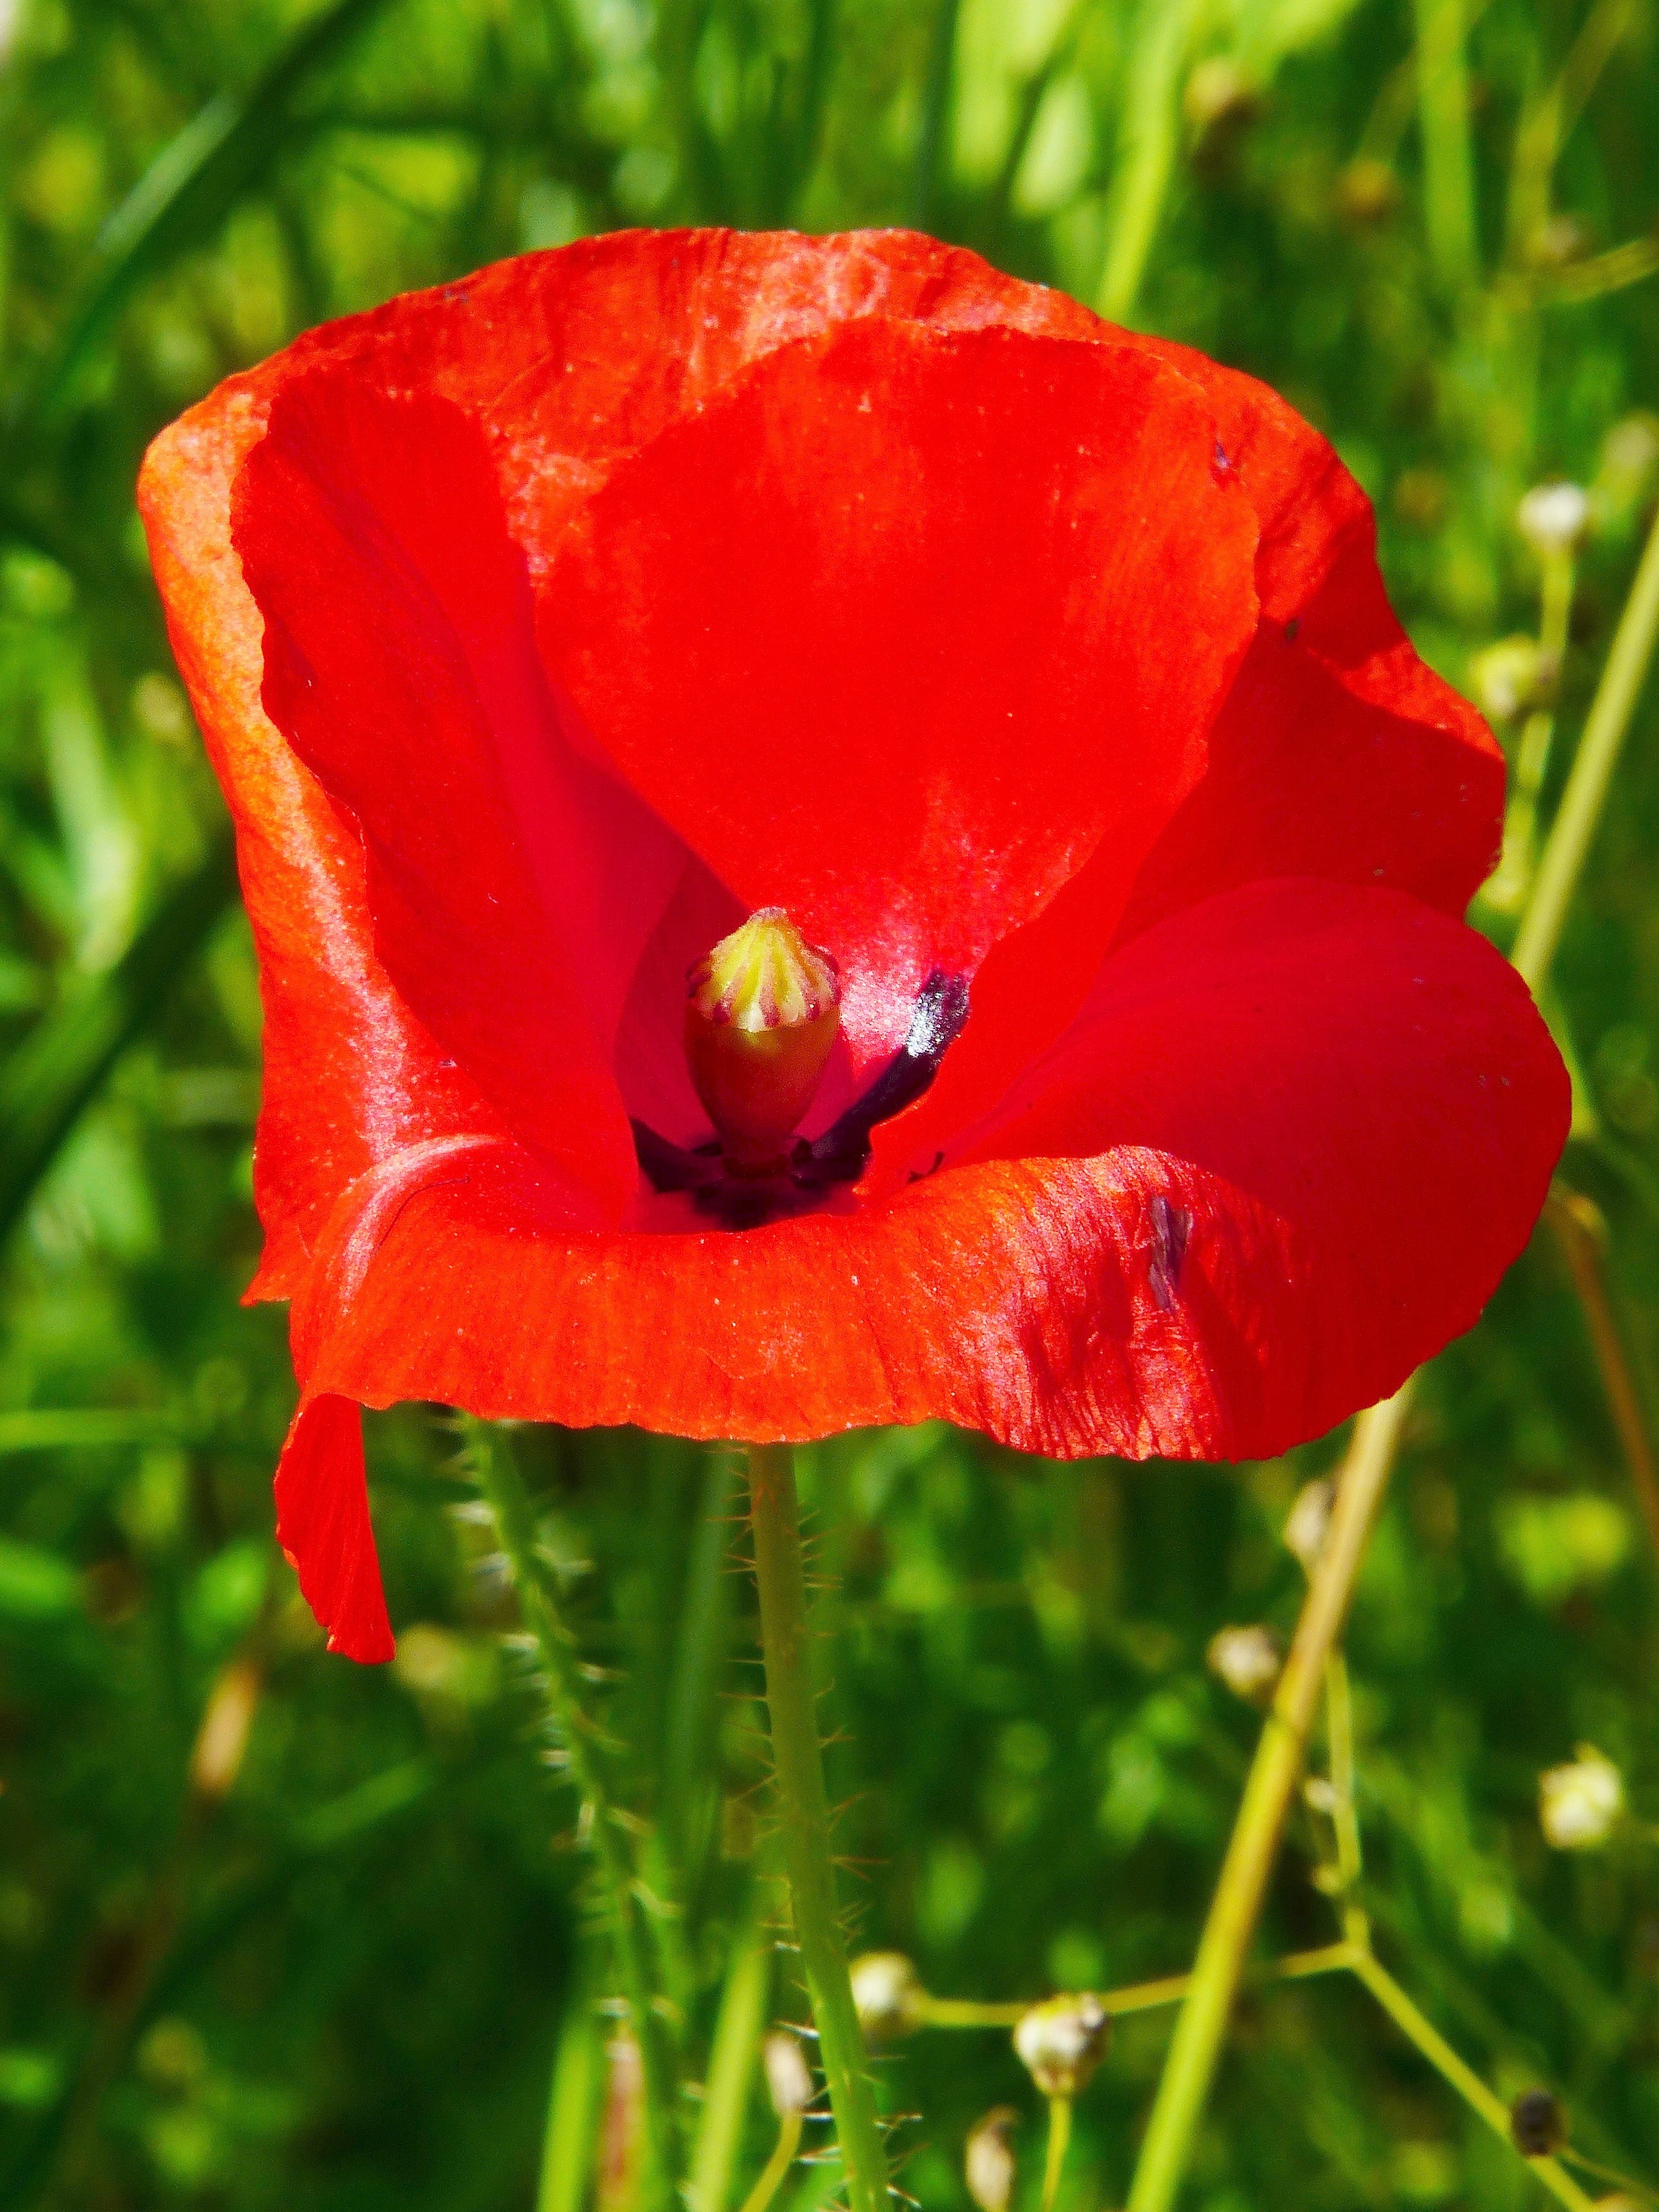
plant, meadow, flower, petal, red, close, flora, wildflower, red poppy, petals, poppy, flower meadow, coquelicot, macro photography, flowering plant, mohngewaechs, bright red, annual plant, plant stem, land plant, poppy family